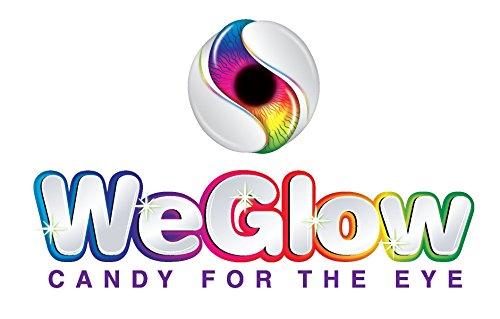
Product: WeGlow International Flashing Light Up Flower (2 Set) Headband
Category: Toys & Games | Novelty & Gag Toys
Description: Comfortable plastic headband.
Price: $5.16
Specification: ProductDimensions:10x2.5x10inches|ItemWeight:9.6ounces|ShippingWeight:9.6ounces(Viewshippingratesandpolicies)|DomesticShipping:ItemcanbeshippedwithinU.S.|InternationalShipping:ThisitemcanbeshippedtoselectcountriesoutsideoftheU.S.LearnMore|ASIN:B01BM9H03M|Itemmodelnumber:20FF1M|Manufacturerrecommendedage:6-15years|Batteries:4NonstandardBatterybatteriesrequired.(included)